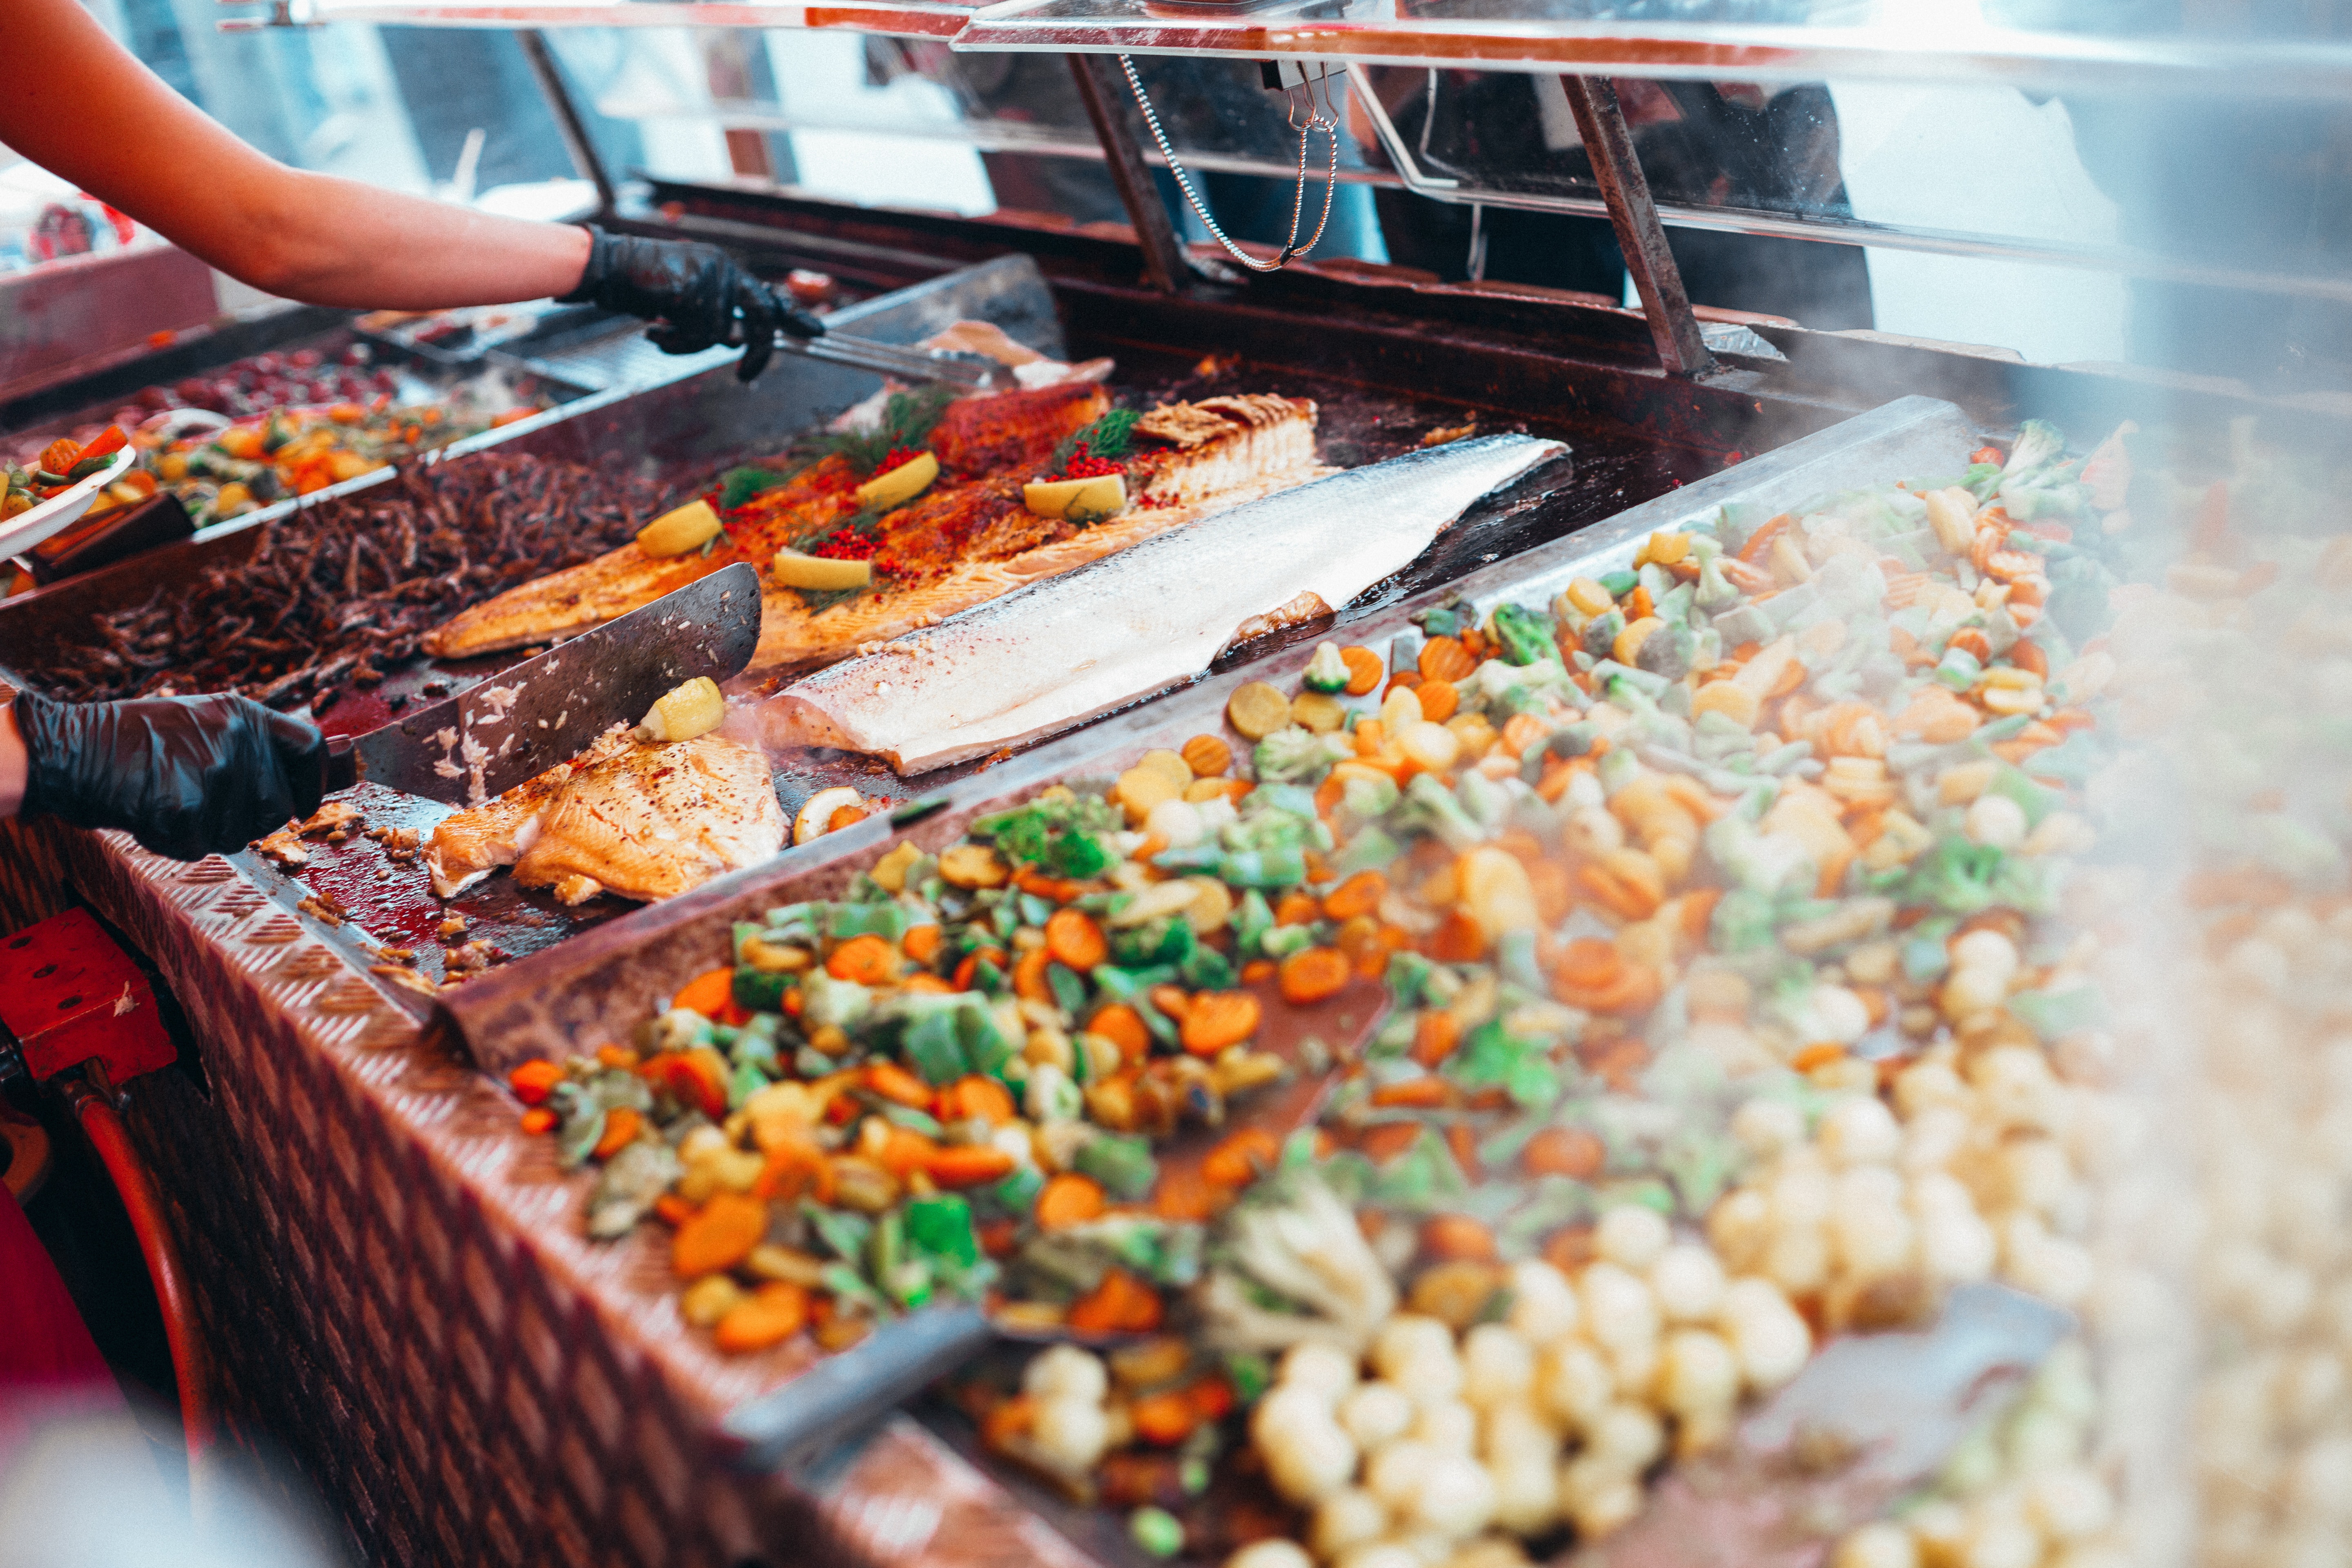
food, cuisine, street food, dish, buffet, animal source foods